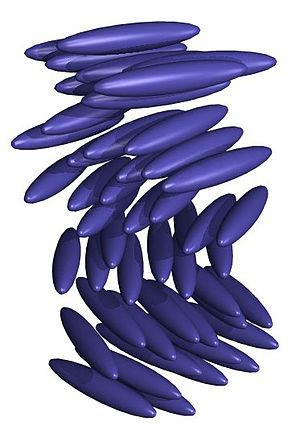
Un cristal liquide est un état de la matière qui combine des propriétés d'un liquide ordinaire et celles d'un solide cristallisé. On exprime son état par le terme de « mésophase » ou « état mésomorphe». La nature de la mésophase diffère suivant la nature et la structure du mésogène, molécule à l'origine de la mésophase, ainsi que des conditions de température, de pression et de concentration.